Grand Staircase–Escalante National Monument

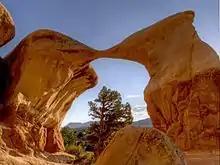
Metate Arch in Devils Garden

Humans did not settle permanently in the area until the Basketmaker III Era, around AD" "500. Both the Fremont and ancestral Puebloan people lived here; the Fremont hunted and gathered below the plateau and near the Escalante Valley, and the ancestral Puebloans farmed in the canyons. Both groups grew corn, beans, and squash, built brush-roofed pithouses, and took advantage of natural rock shelters. Ruins and rock art can be found throughout the Monument.